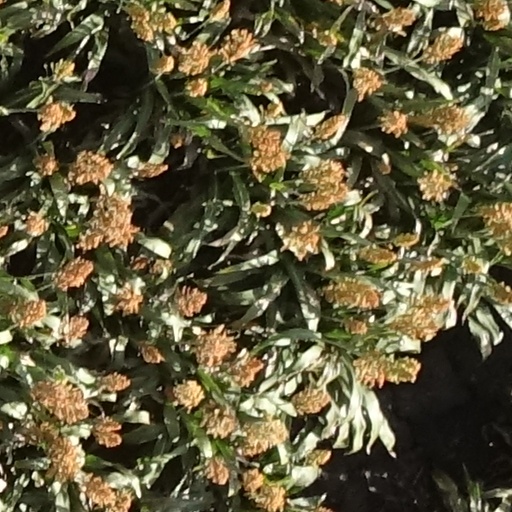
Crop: sorghum